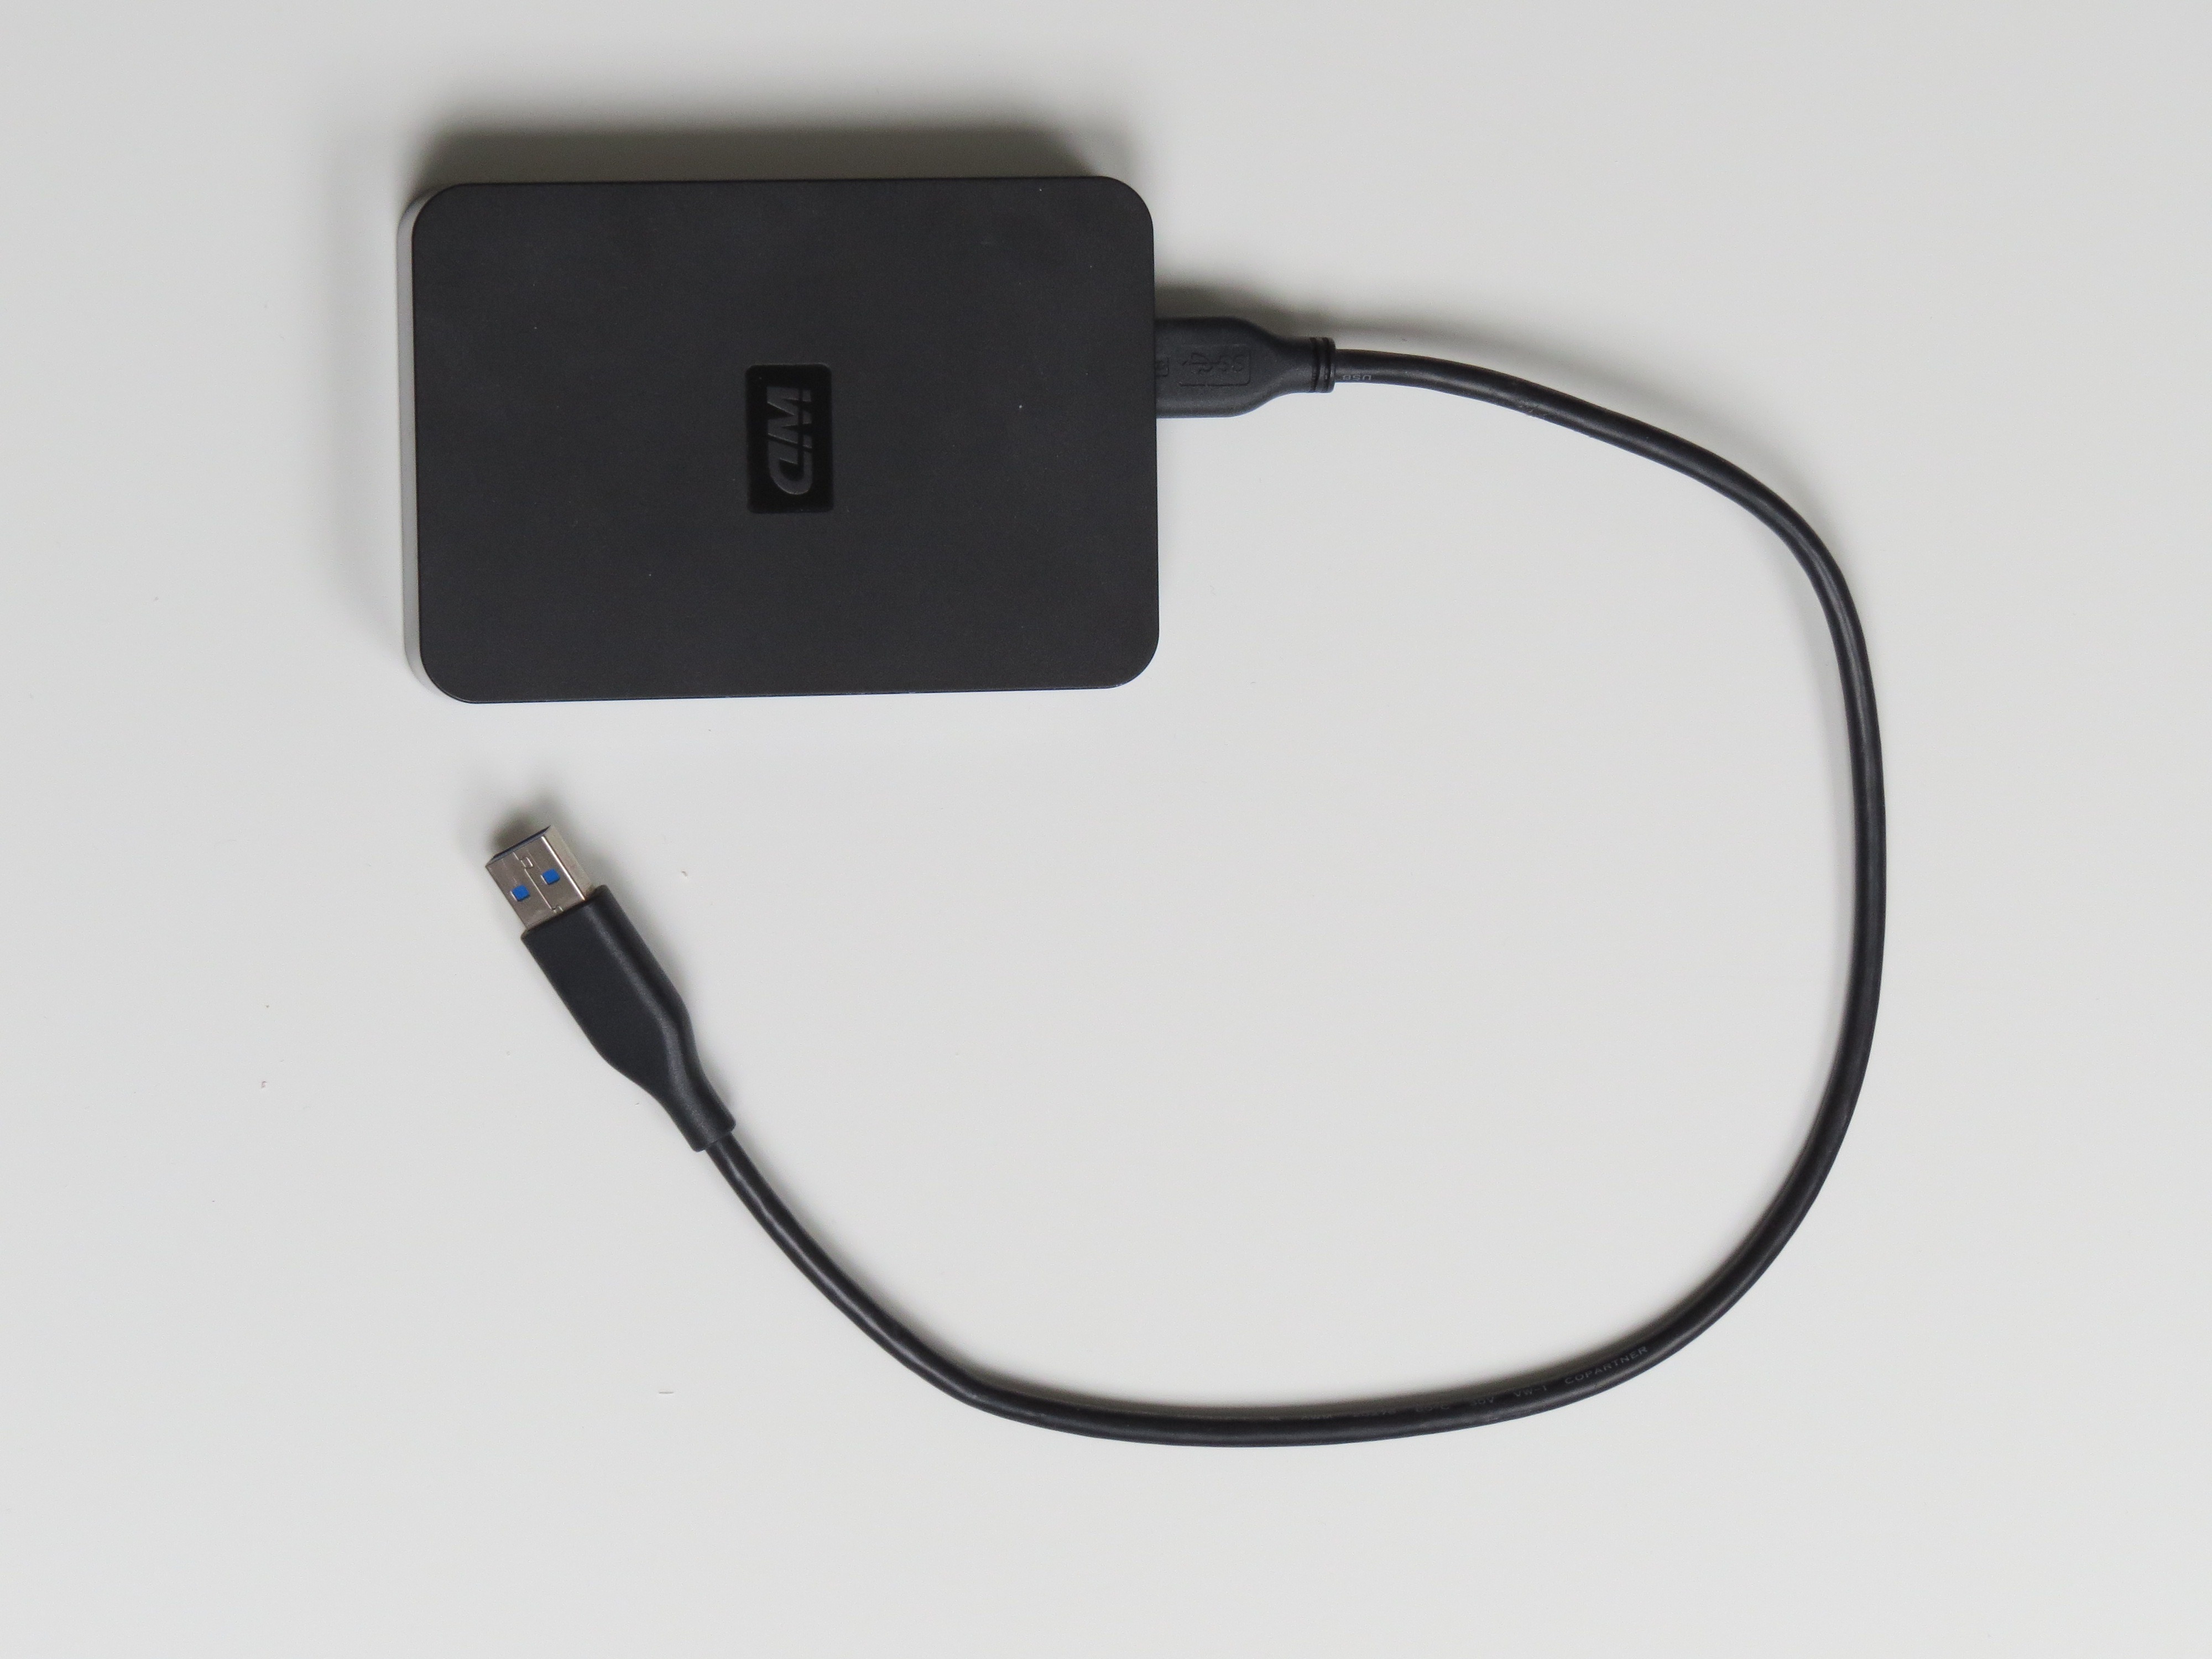
computer, technology, electronics, glasses, hardware, hard drive, electronic device, vision care, electronics accessory